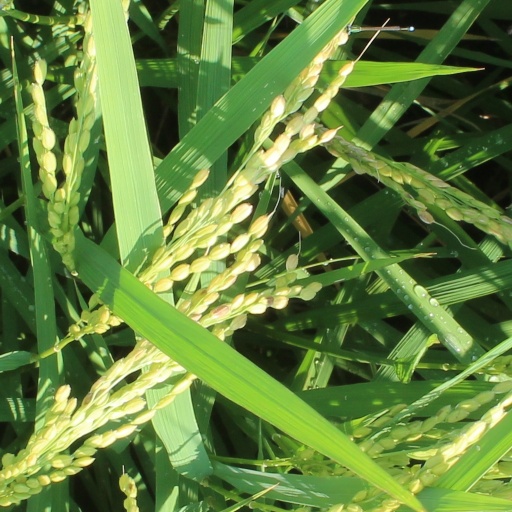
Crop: rice